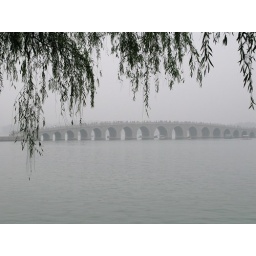
the refined bridge on the kumming lake at the Summer Palace near Beijing.